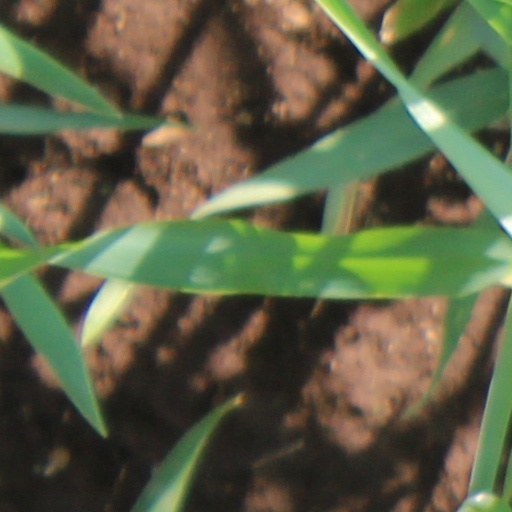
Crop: wheat